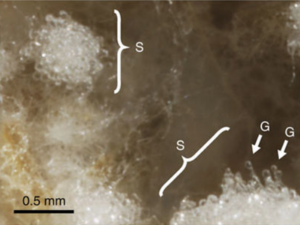
Photographie de gongylidia (G) et de staphylae (S) dans un jardin de champignon entretenu par des fourmis champignonnistes de l'espèce Acromyrmex echinatior.
Les gongylidia sont des hyphes hypertrophiés produits par des champignons cultivés par des fourmis champignonnières.